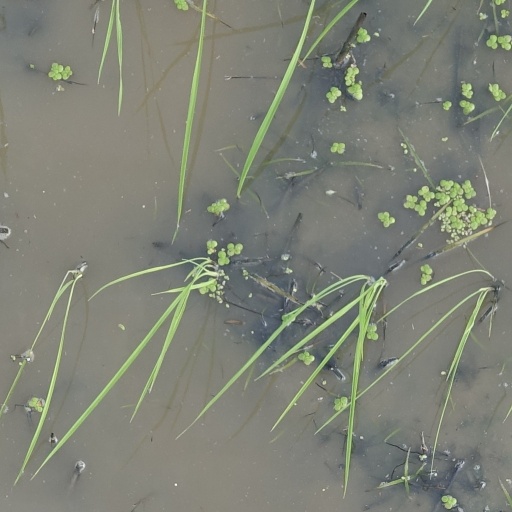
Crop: rice